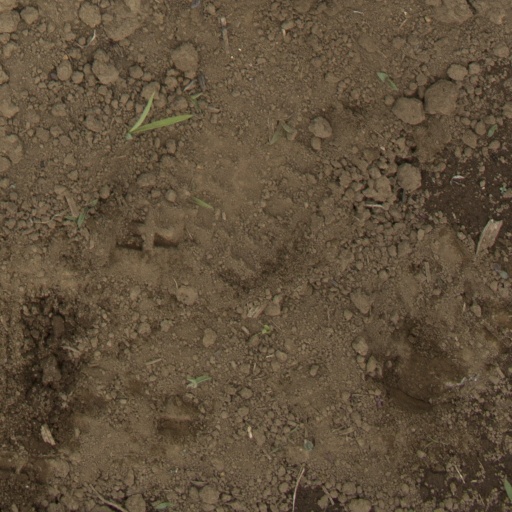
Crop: Jerusalem artichoke